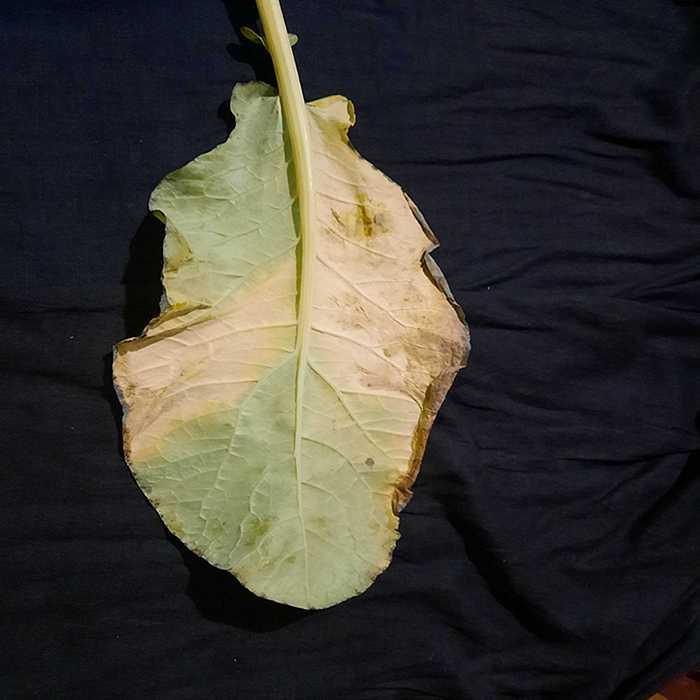
Plant: Cauliflower
Label: Black Rot